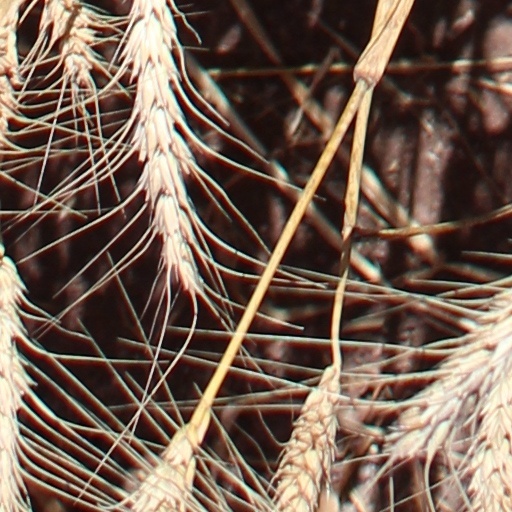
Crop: wheat